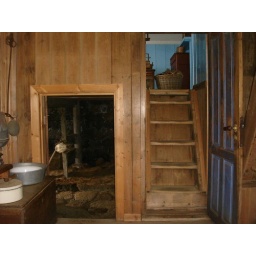
Inside another house. View from the kitchen to the bedroom upstairs and the cowshed under the bedroom for warmth.